Type VI secretion system

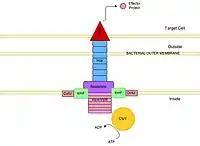
Structure of a Type VI secretion system

The type VI secretion system (T6SS) is one of the bacterial secretion systems, membrane protein complexes, used by a wide range of gram-negative bacteria to transport effectors. Effectors are moved from the interior of a bacterial cell, across the membrane into an adjacent target cell. While often reported that the T6SS was discovered in 2006 by researchers studying the causative agent of cholera, "Vibrio cholerae", the first study demonstrating that T6SS genes encode a protein export apparatus was actually published in 2004, in a study of protein secretion by the fish pathogen "Edwardsiella tarda".